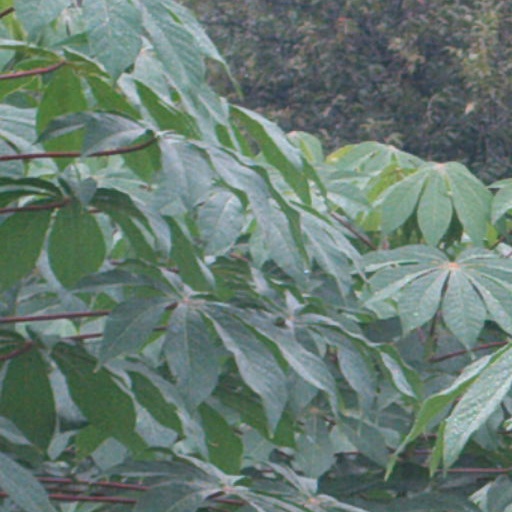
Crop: cassava